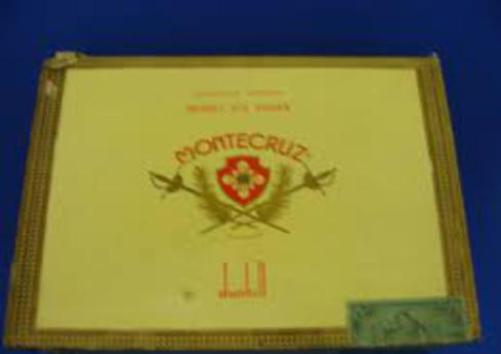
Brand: montecruz
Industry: Food